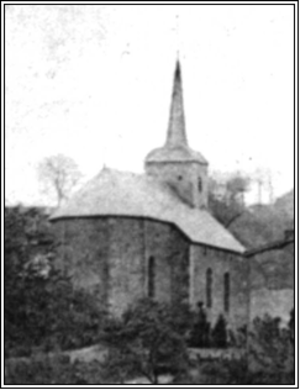
Vue arrière de l'église de Martincourt-sur-Meuse. Le choeur.
Martincourt-sur-Meuse est une commune française située dans le département de la Meuse, en région Grand Est. L'histoire de la commune est profondément marquée par la Seconde Guerre mondiale et les violents combats de mai 1940 dont elle a été le théâtre.